Pycnonemosaurus

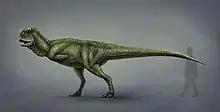
Life restoration

The type specimen of "Pycnonemosaurus" belongs to an immature individual of uncertain ontogenetic stage, probably a subadult. Initial size estimates of this specimen put the animal at in length and in weight, but later analyses have found that it was likely larger, being about long. This new size estimate currently makes "Pycnonemosaurus" the largest formally described member of the Abelisauridae thus far. Another estimation gave a length of and a weight of .